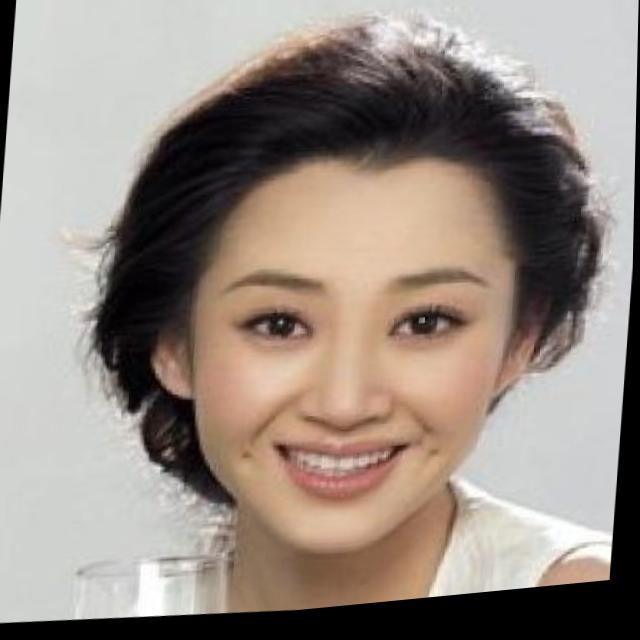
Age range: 21-44